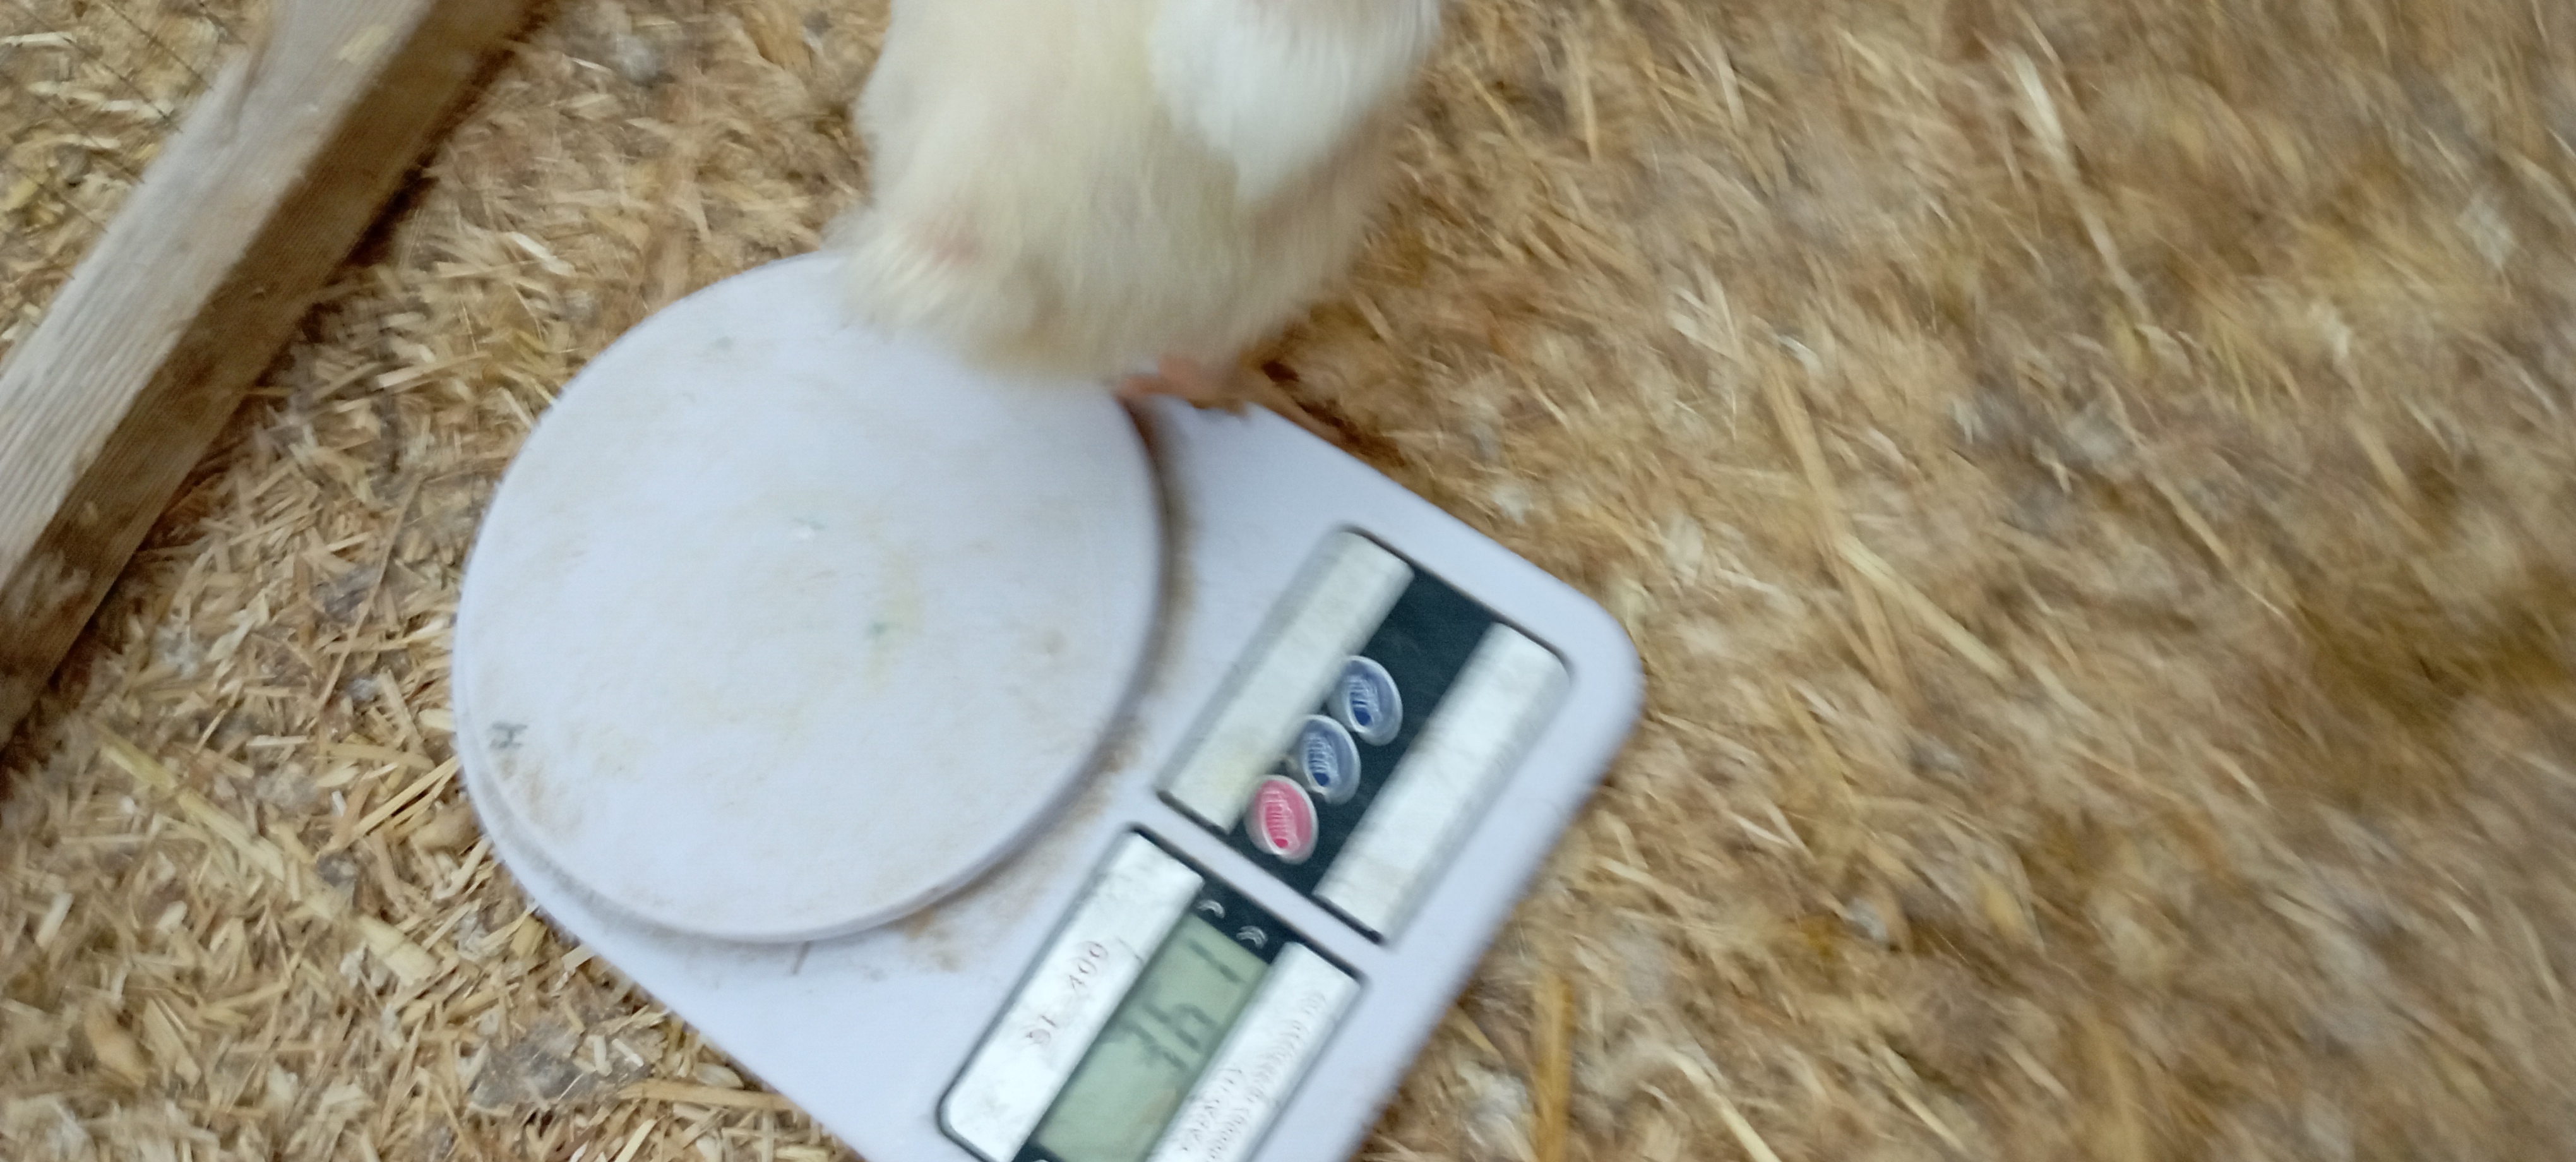
Weight: 373 g